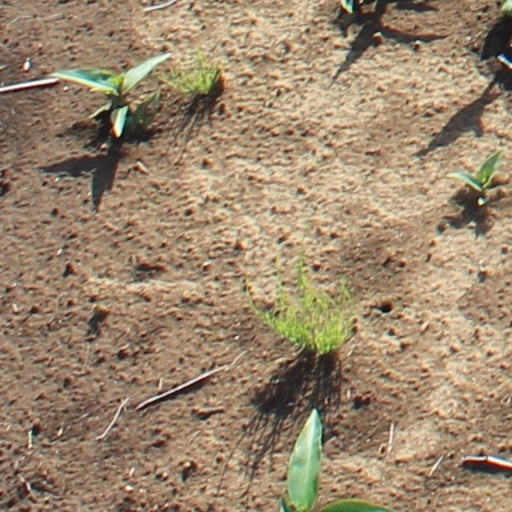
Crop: wheat